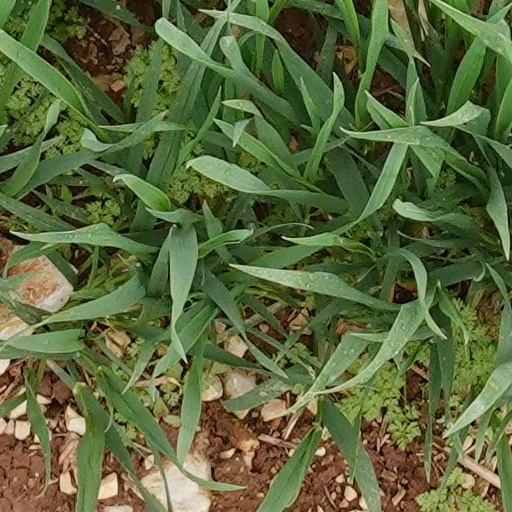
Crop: wheat